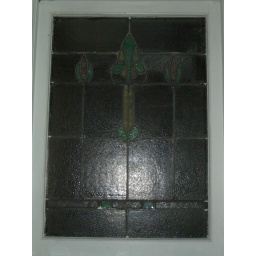
A stained glass window in my apartment.